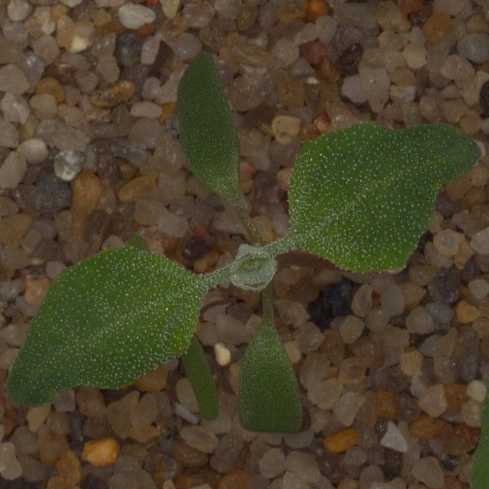
Label: fat_hen